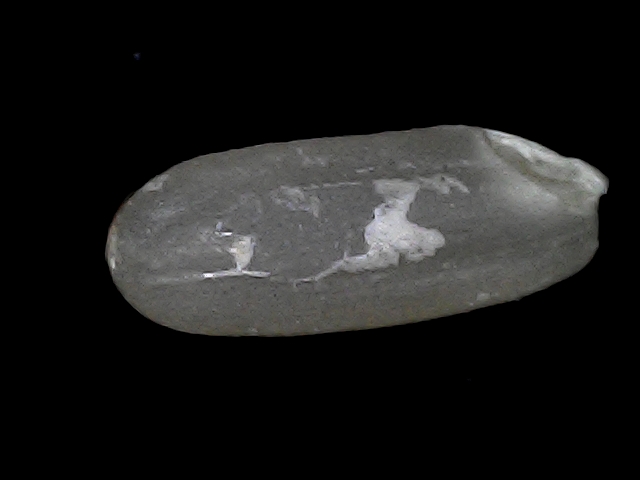
Rice variety: BD30